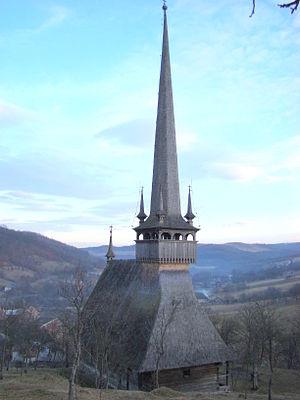
Sălaj est un județ roumain situé dans le nord-ouest du pays, en Transylvanie et plus particulièrement dans la Crișana historique, dans la région de développement du nord-ouest.